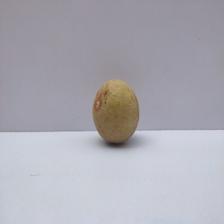
Size: Medium